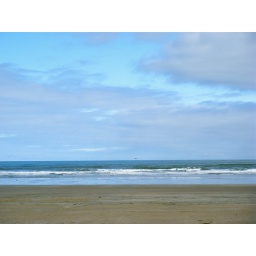
I loved the blue color of the sky and reflection in the water